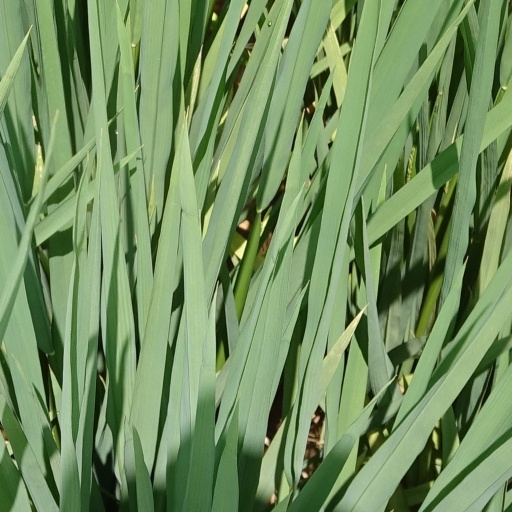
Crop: rice